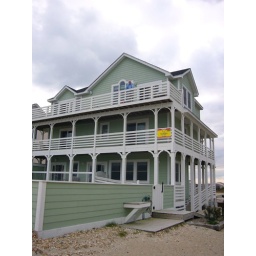
Our beach house in Rodanthe